Bus rapid transit in New Jersey

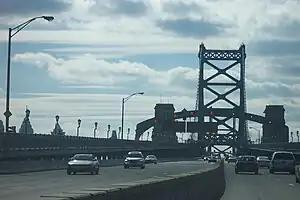
The Benjamin Franklin Bridge is equipped with "zipper" barrier and the overhead gantry lights allowing for reversible lanes.

A BRT system in the Delaware Valley is part of a broader plan to expand a regional multimodal transportation network in adjacent Camden and Gloucester counties to Downtown Camden and across the Delaware River to the city of Philadelphia. Other elements of network would include additions and adjustments to the PATCO Speedline and Atlantic City Line and construction of the Glassboro–Camden Line, an extension or connection to the light rail River LINE. The region is served by NJT buses 400–499.